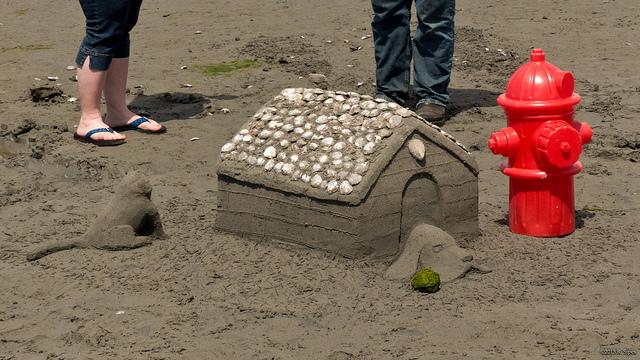
people built a dog house shaped sand castle